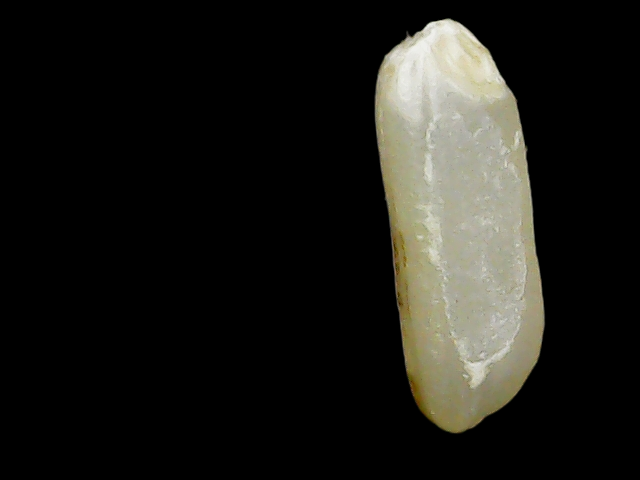
Rice variety: Binadhan14